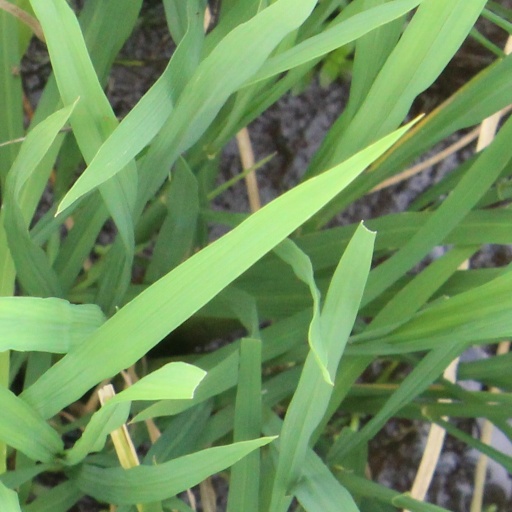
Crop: rice